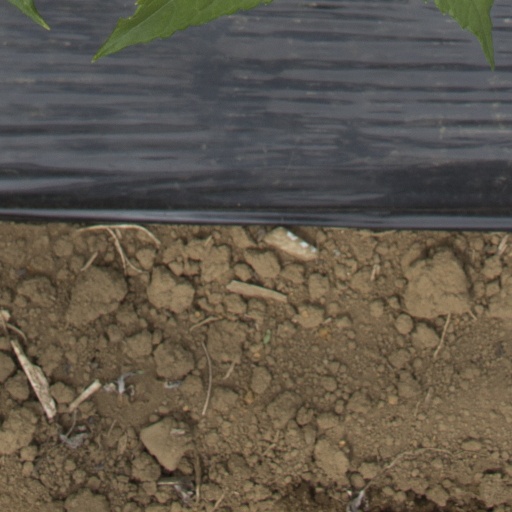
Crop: Jerusalem artichoke